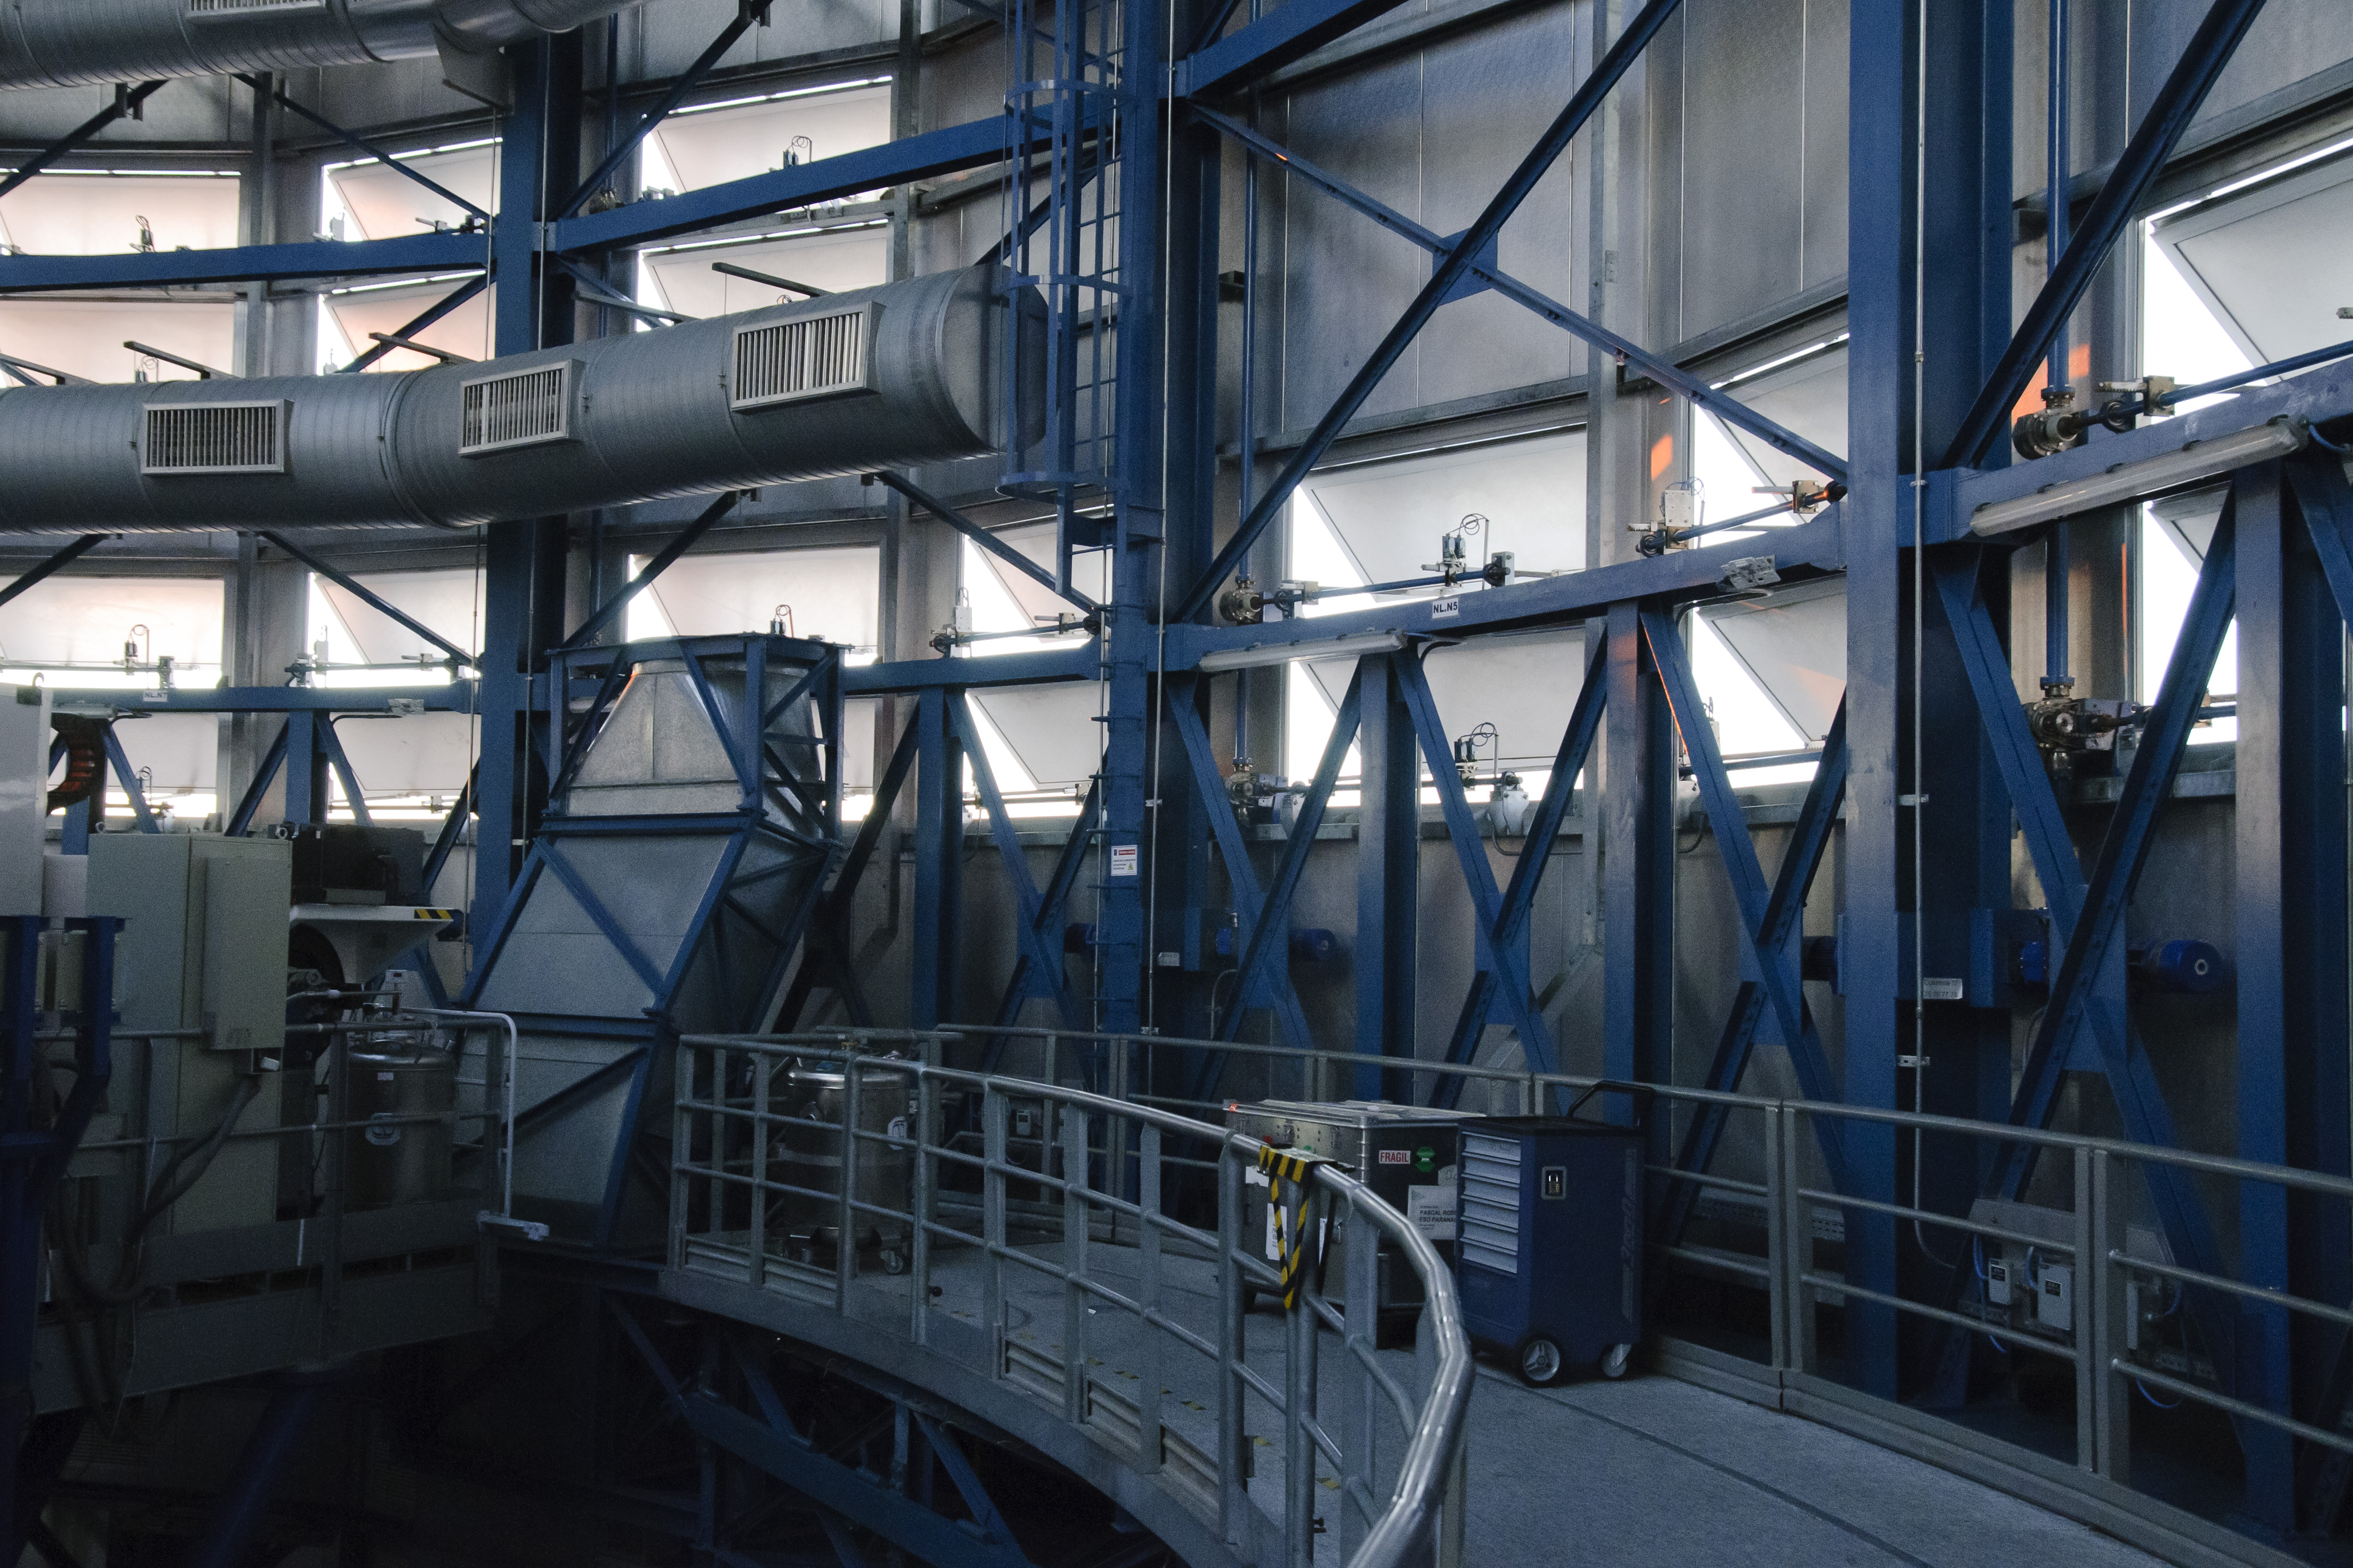
mast, factory, industry, chile, energy, manufacturing, antofagasta, vlt